History of Venezuela

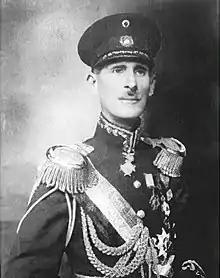
Eleazar López Contreras

In Venezuela, nominally a province of Gran Colombia, José Antonio Páez, backed by the former "mantuanos" (and now by the ruling clique in Caracas), initiated the separation of Venezuela in 1826. Bolívar returned post-haste to Bogotá, where vice-president Santander complained about Venezuelan insubordination. Bolívar traveled to Caracas and seemingly put Páez in his place (1827). Antonio José de Sucre left Bolivia the same year. Santander expressed disappointment, and furthermore, opposed Bolívar's plans to implant the Bolivian constitution in Great Colombia, for which a convention was convoked by Bolívar in the town of Ocaña. Thus began the rivalry between Santander and Bolívar.